Danganronpa Another Episode: Ultra Despair Girls

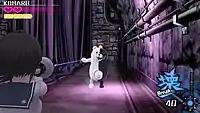
Komaru using a Hacking Megaphone to shoot a Monokuma enemy

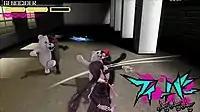
Toko Fukawa in Genocide Jill form, attacking a Monokuma enemy

Unlike the visual novel gameplay of the previous games, "Ultra Despair Girls" is a third-person adventure game with horror elements, in which players control Komaru Naegi as she tries to survive in a city overrun by Monokuma robots. Komaru is armed with a megaphone-shaped Hacking Gun that can use various types of Truth Bullets, which are unlocked as the game progresses. Using the Hacking Gun, Komaru can perform various actions, such as attacking enemies, taking control of them, activating certain machinery, or scanning the environment for clues or hidden items.